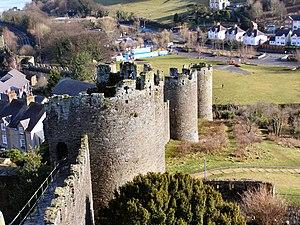
Les châteaux forts et enceintes du roi Édouard Iᵉʳ dans l'ancienne principauté de Gwynedd sont un site du patrimoine mondial de l'UNESCO situé au pays de Galles. Il s'agit d'un ensemble de quatre places fortes fondées par le roi d'Angleterre Édouard Iᵉʳ dans l'ancien royaume de Gwynedd : le château de Beaumaris, le château de Harlech, le château de Caernarfon et le château de Conwy, ainsi que les enceintes des villes de Caernarfon et Conwy.
L'enceinte de Conwy est une muraille défensive médiévale protégeant la ville de Conwy, au pays de Galles.